Le Champo

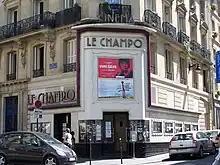
Le Champo

Le Champo, in full Le Champo – Espace Jacques-Tati, is an arthouse cinema in the Latin Quarter of Paris. It is notable for being a favorite haunt of important figures in French cinema history.